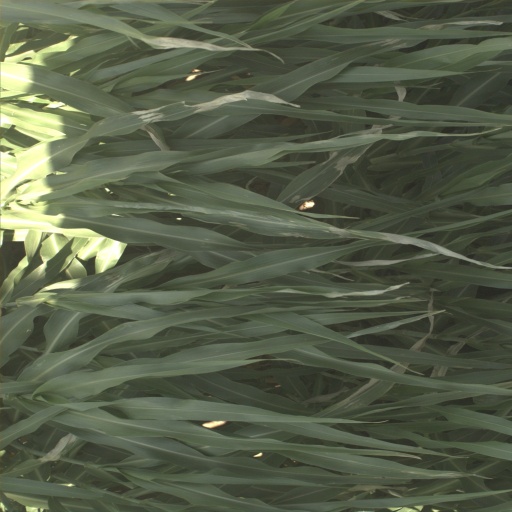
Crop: sorghum